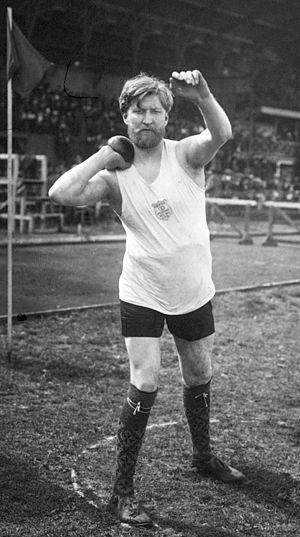
André Alfred Tison est un athlète français, spécialiste du lancer du poids et du lancer du disque.